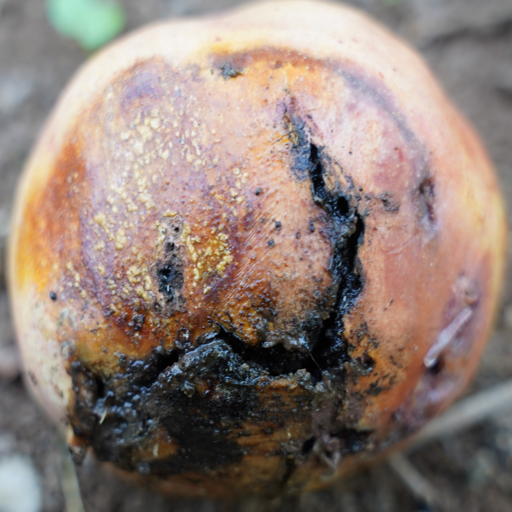
Label: Ectomyelois ceratoniae